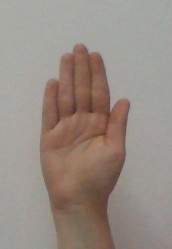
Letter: seen